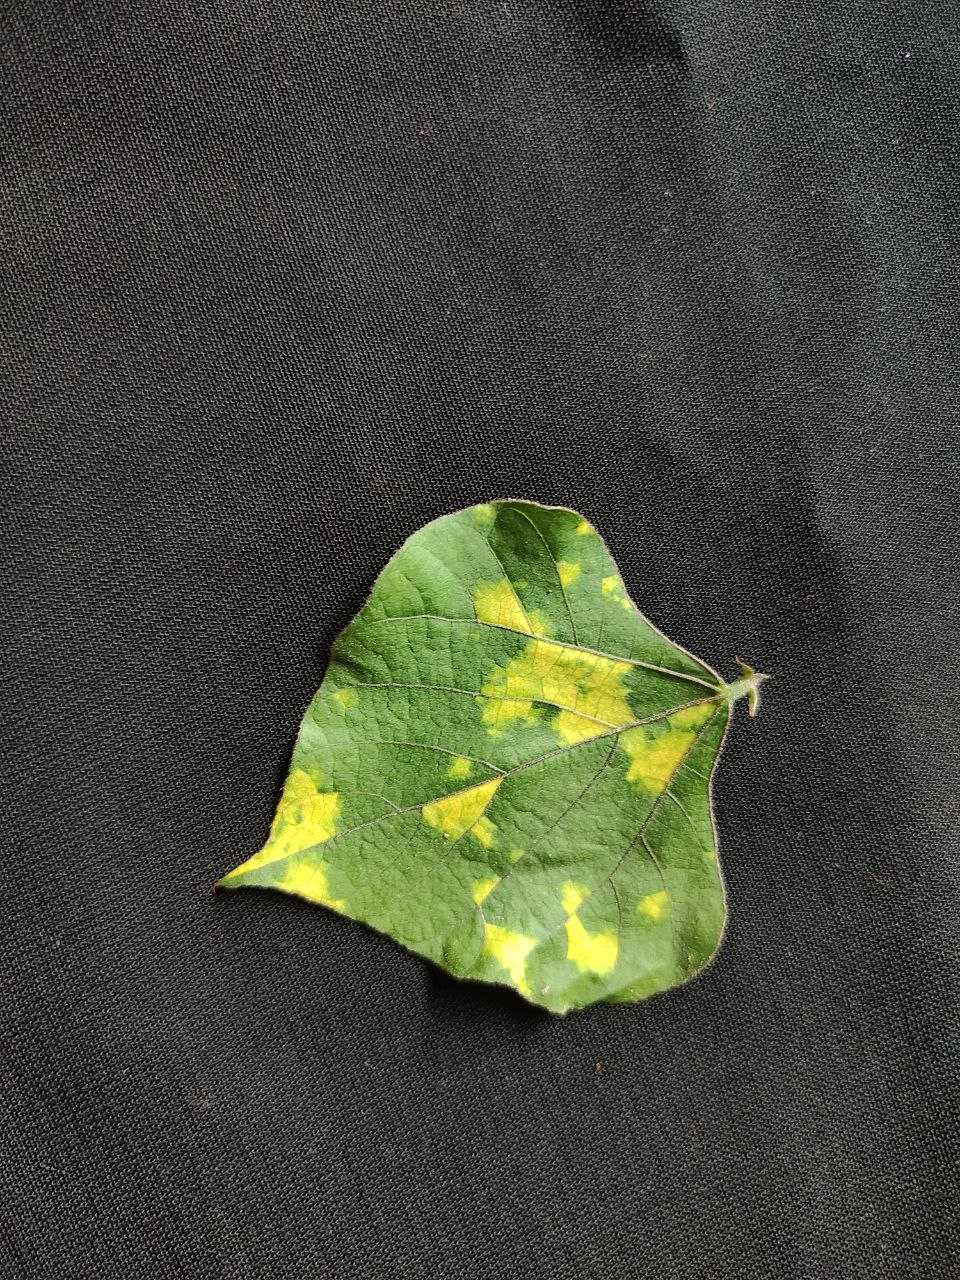
Crop: bean
Leaf condition: Mosaic Virus